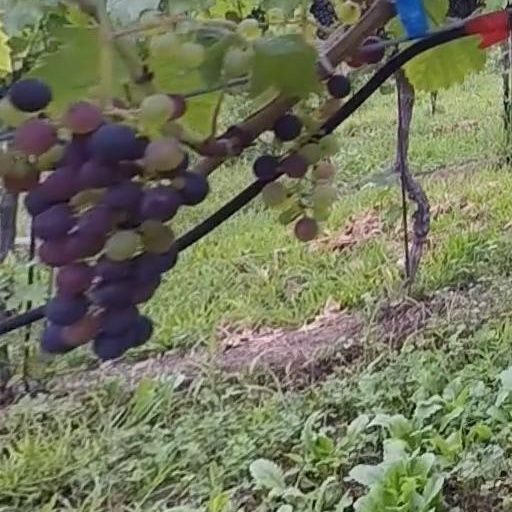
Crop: grape